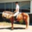
Label: horse